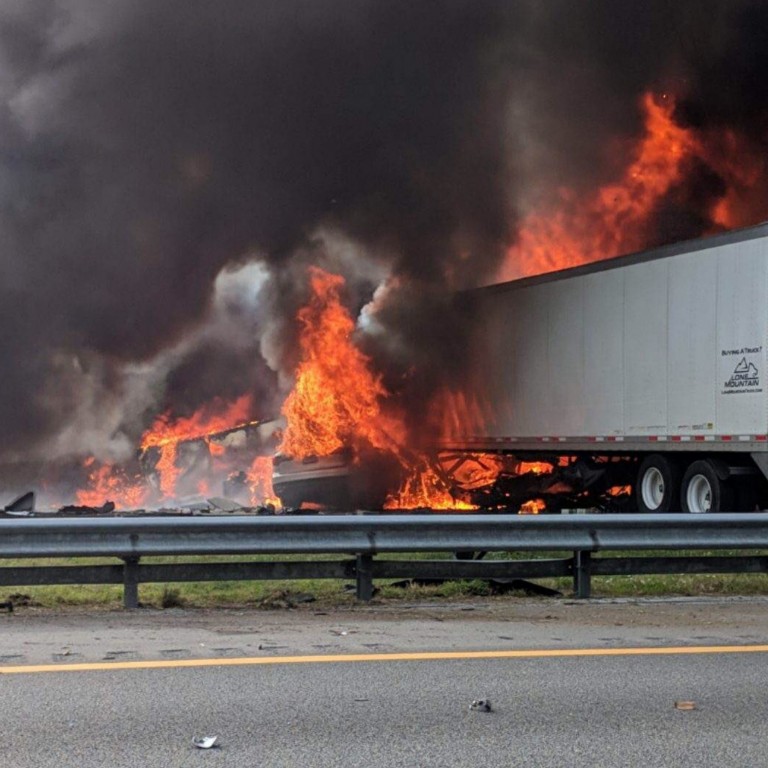
Label: urban_fire